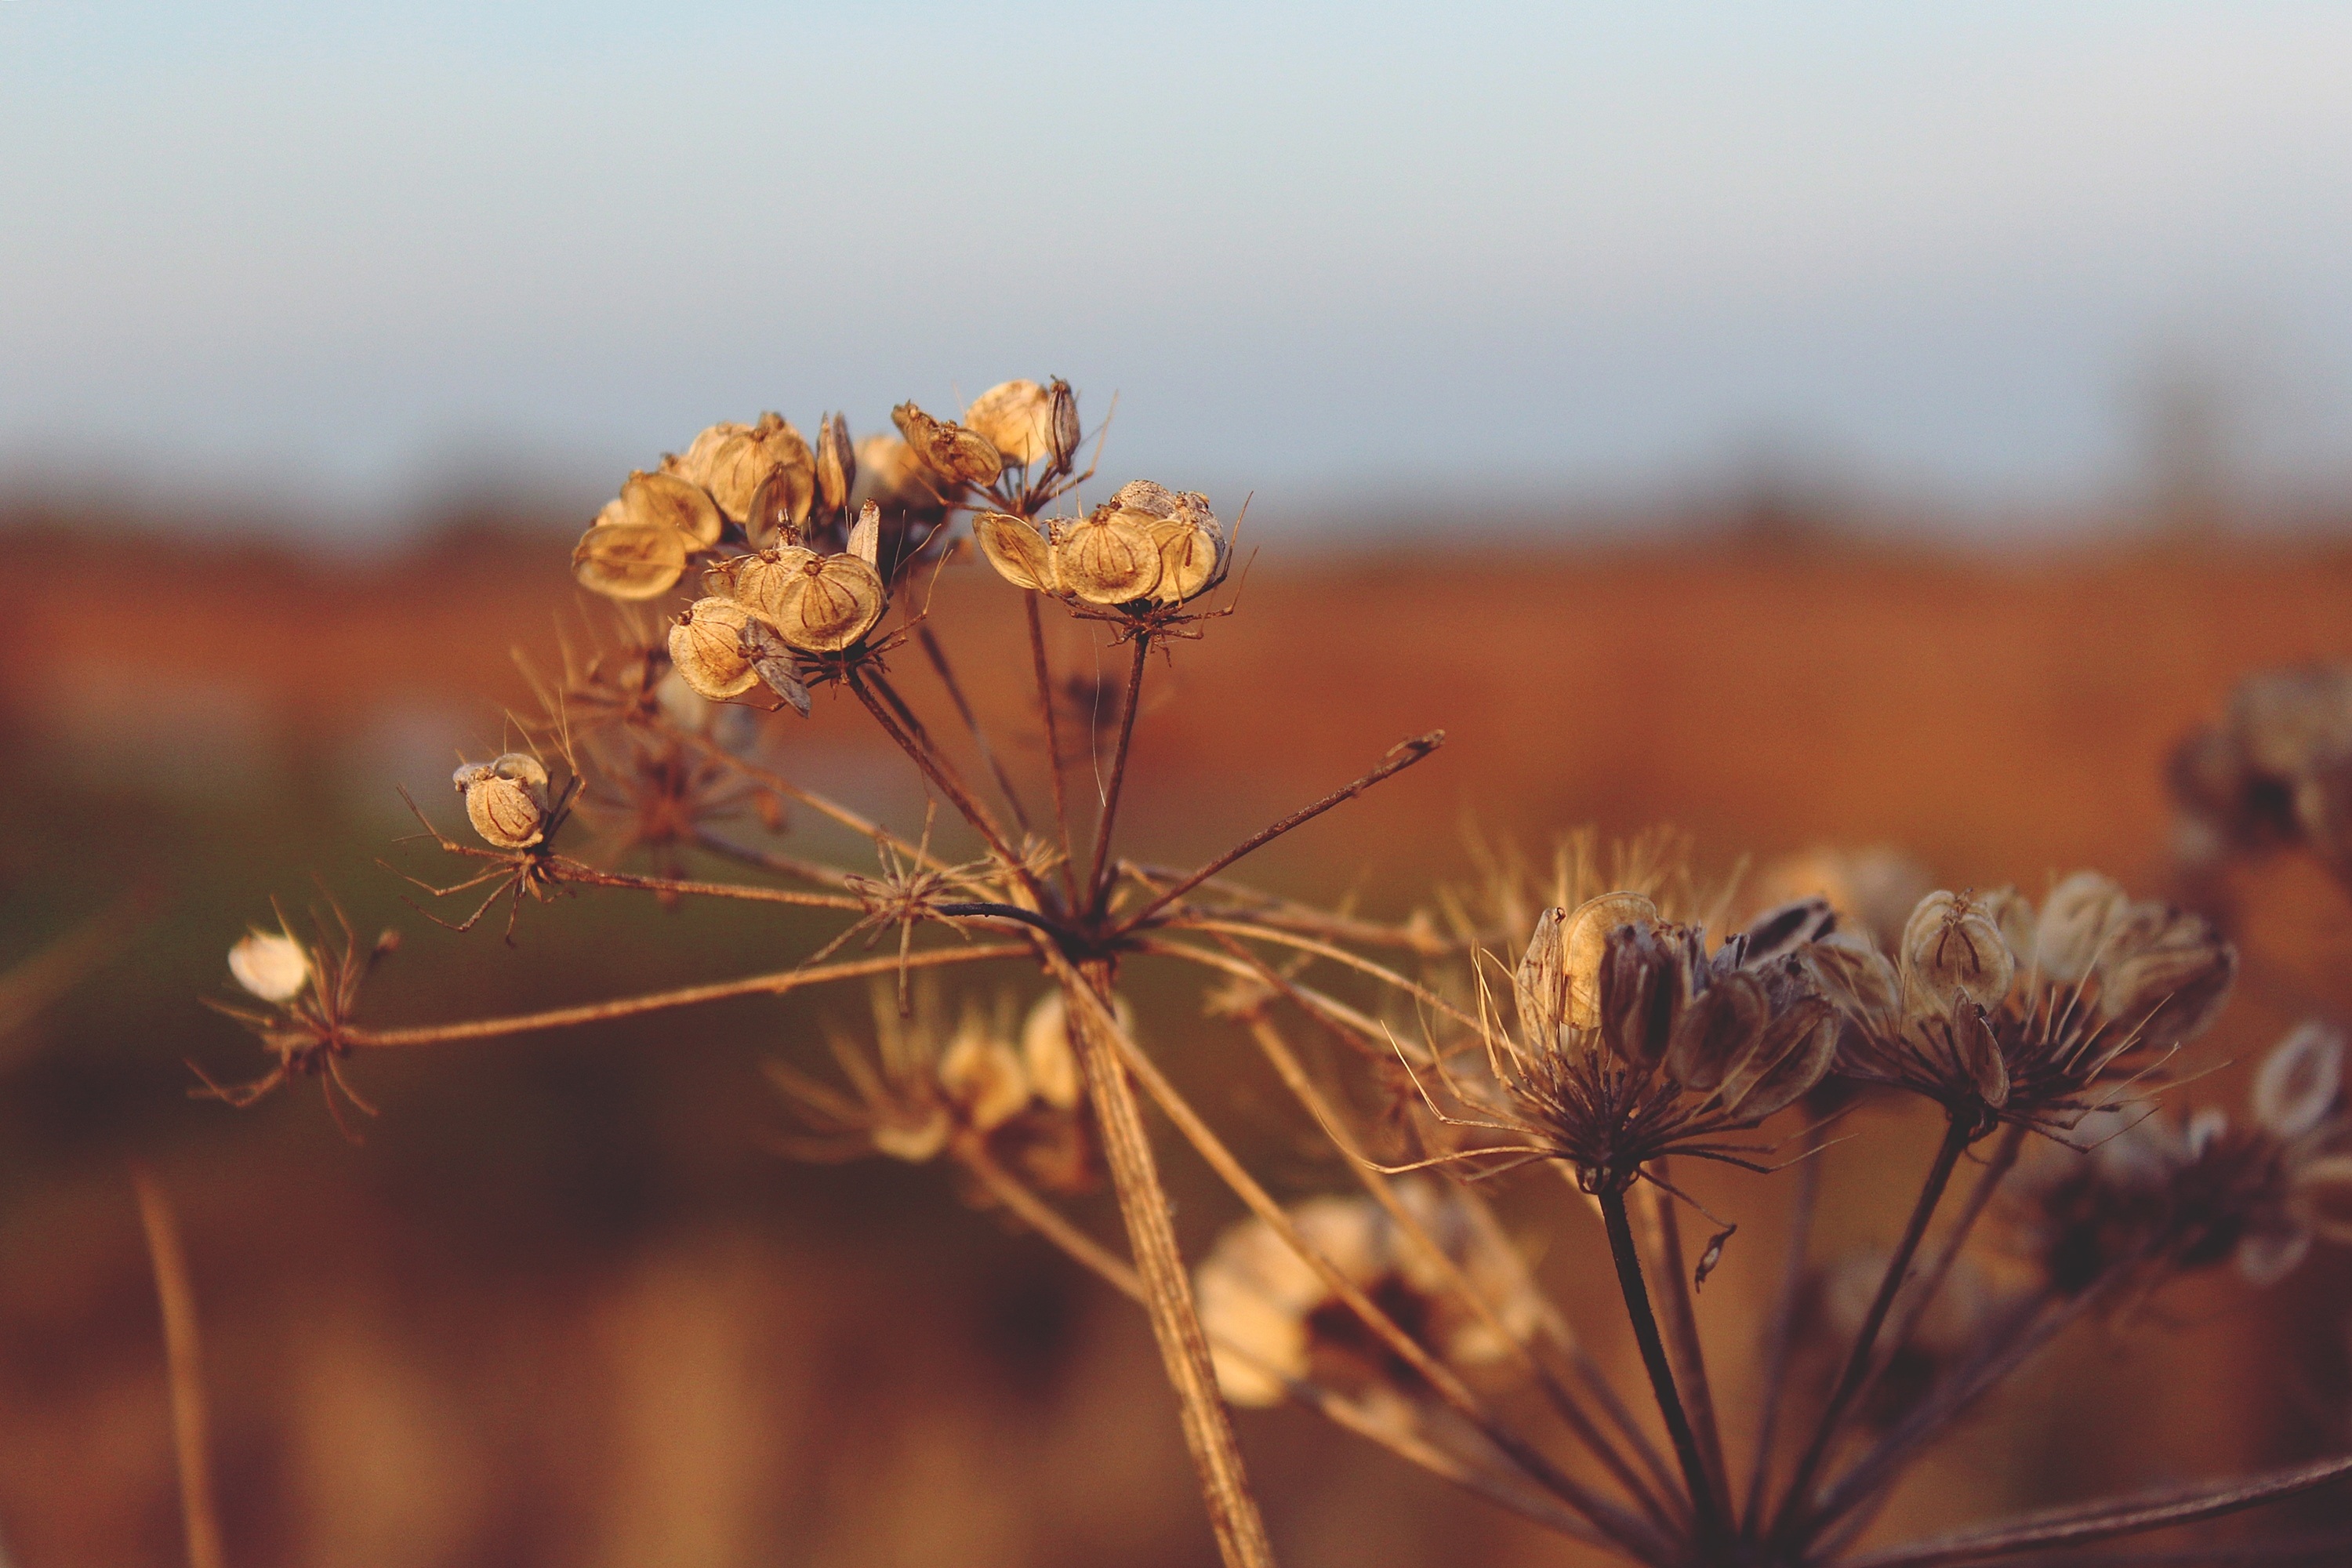
landscape, nature, grass, branch, plant, field, photography, prairie, sunlight, morning, leaf, flower, autumn, yellow, flora, season, wildflower, close up, mood, time of year, fall color, autumn colours, macro photography, autumn time, flowering plant, daisy family, grass family, plant stem, land plant